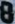
Number: 8